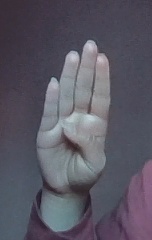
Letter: kaaf